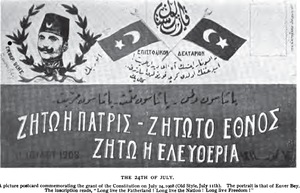
Carte postale commémorant la révolution des Jeunes-Turcs de 24 julliet 1908, avec la slogan: «